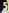
Number: 5